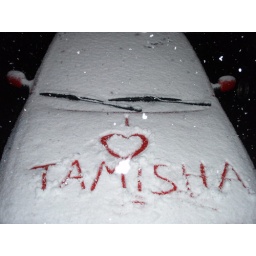
And this person will know when they go to drive their car in the morning!